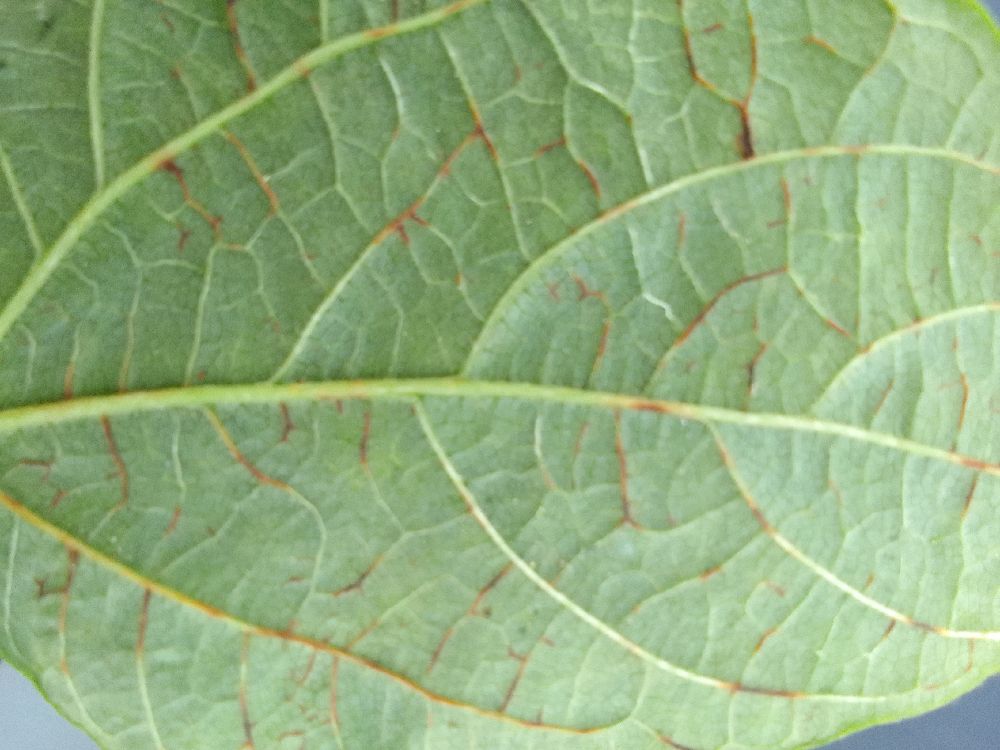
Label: anthracnose